Imperial Russian Air Service

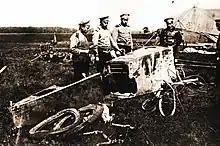
The remains of an Austro-Hungarian Albatros, the first enemy aeroplane destroyed in flight in the history of military aviation

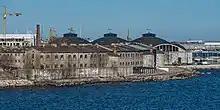
Aircraft hangars for seaplanes of the Imperial Russian Air Service in Reval harbor, some of the first such structures to be made of reinforced concrete

The Imperial Russian Air Service was an air force founded in 1912 for Imperial Russia. The Air Service operated for five years and only saw combat in World War I before being reorganized and renamed in 1917 following the Russian Revolution.